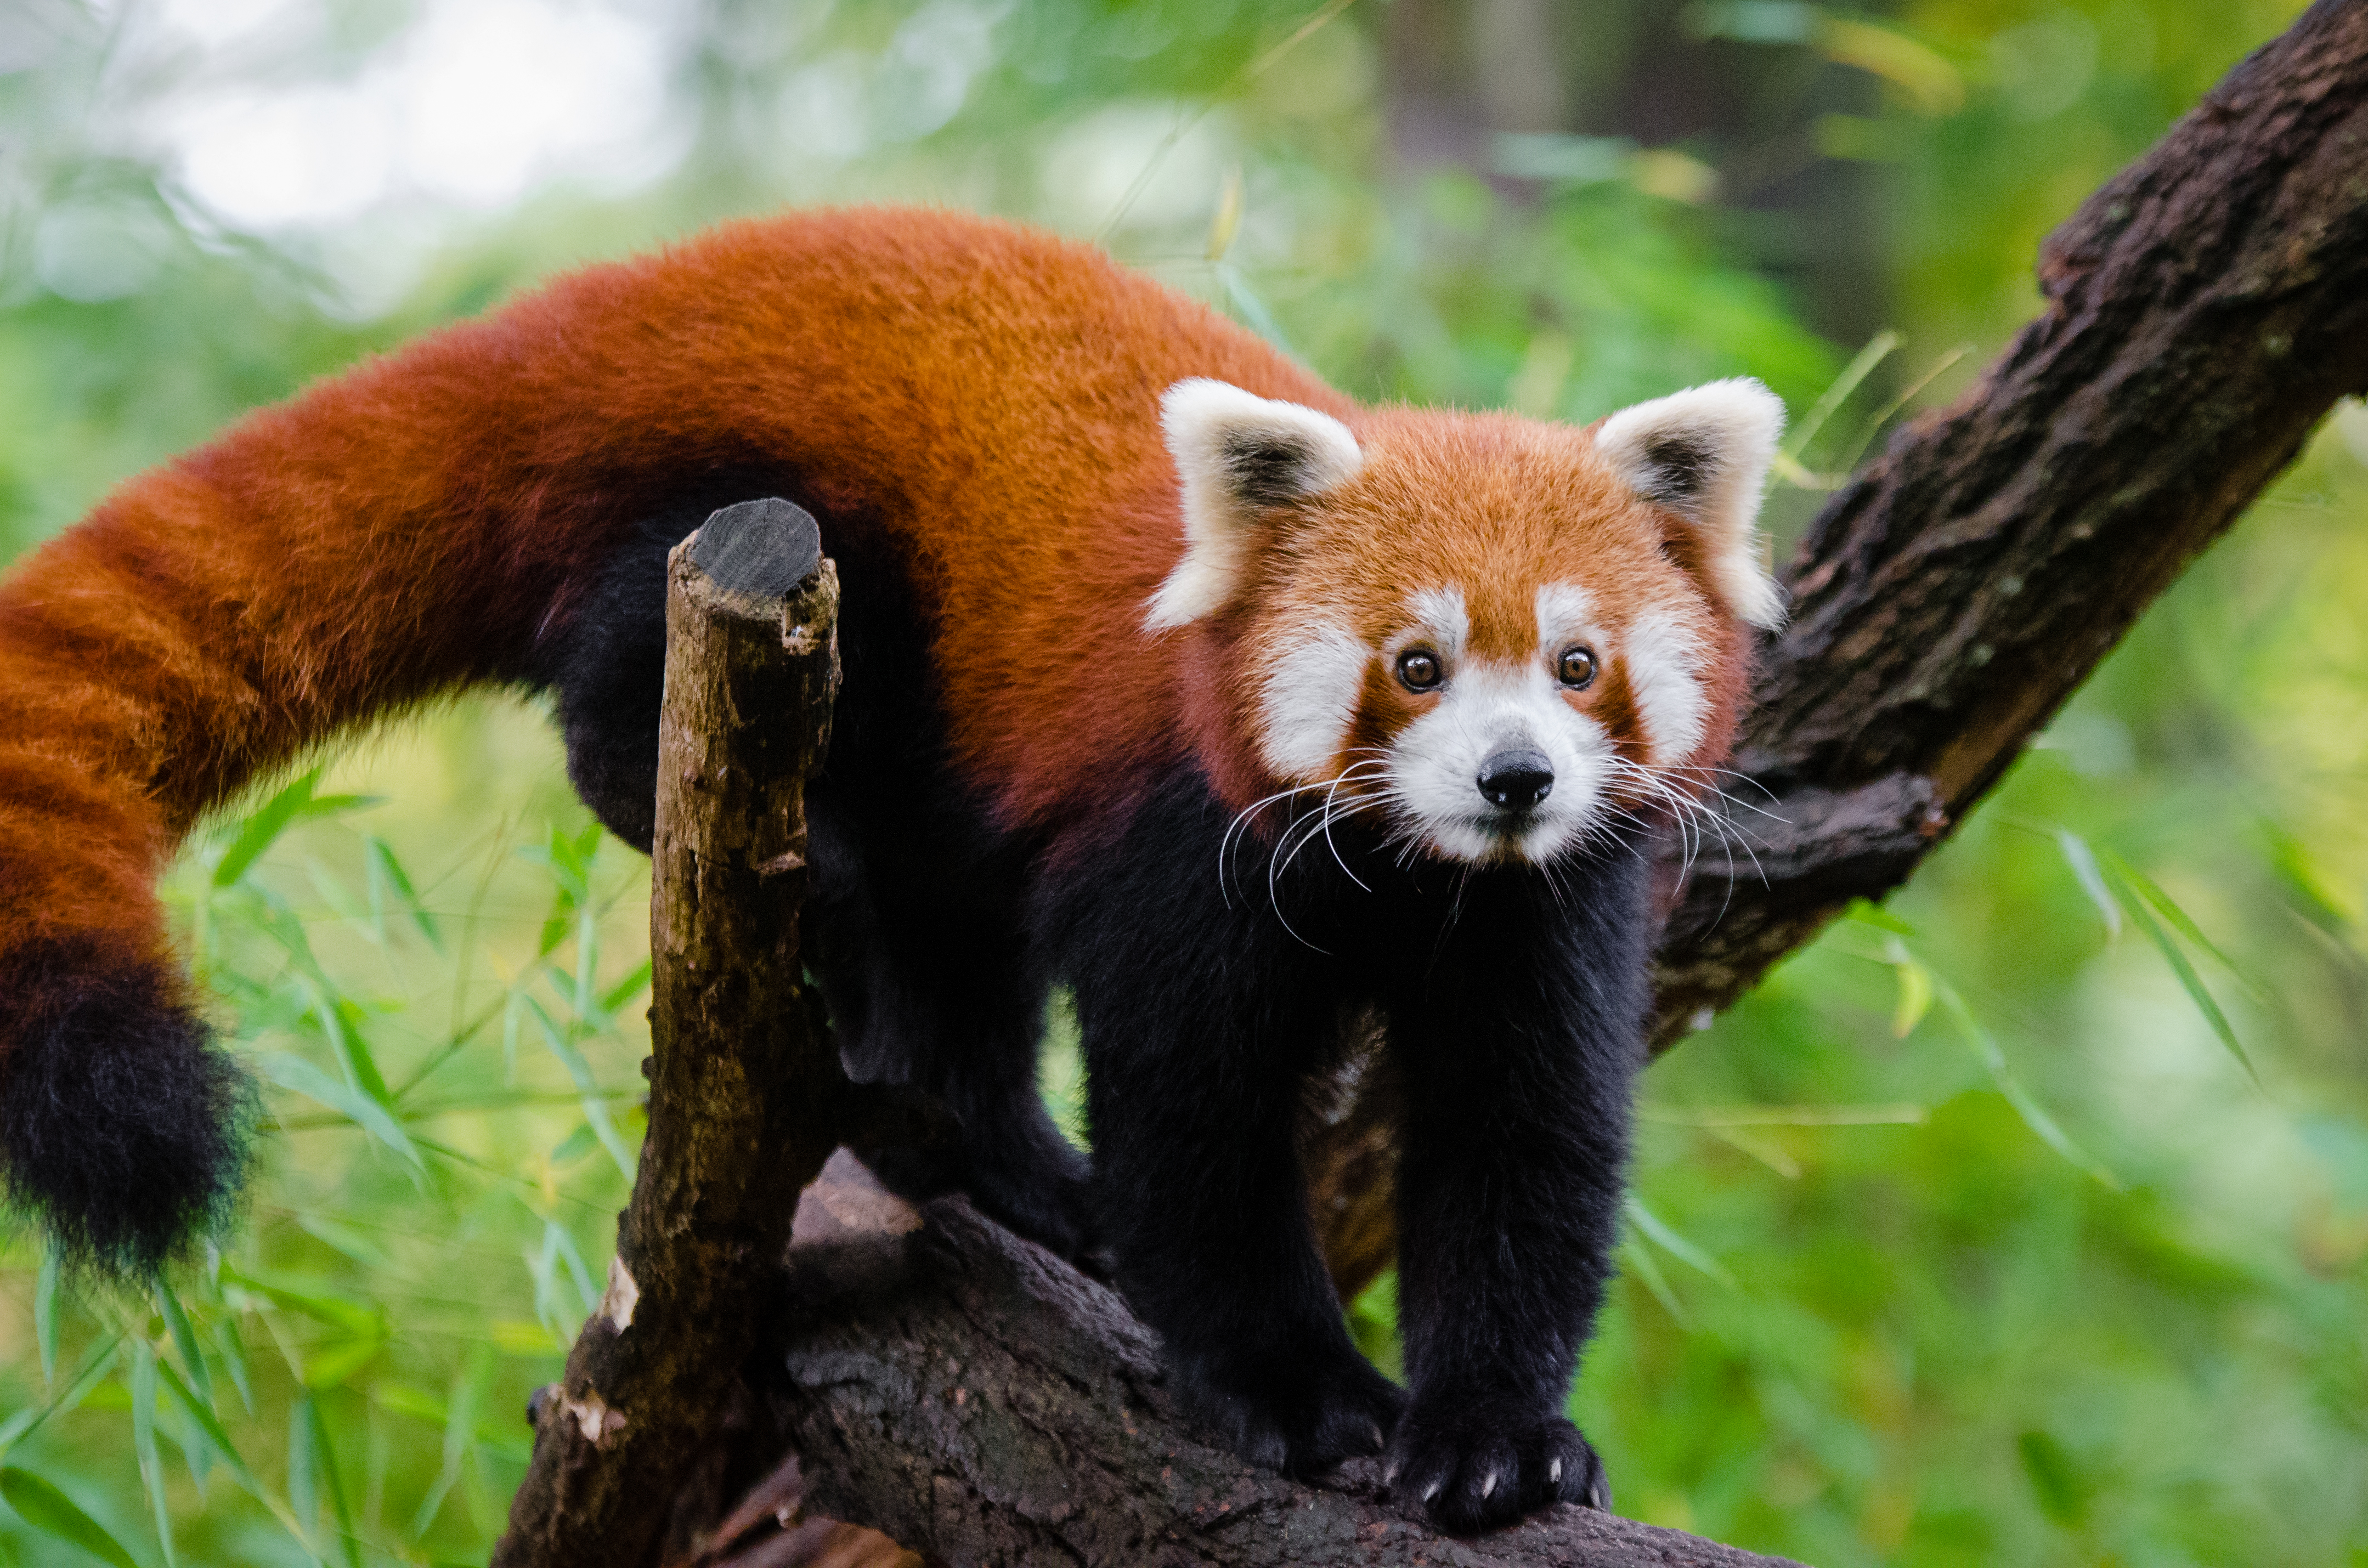
tree, nature, bokeh, blur, field, vintage, sweet, feet, animal, cute, female, wildlife, zoo, fur, orange, young, spring, green, high, red, foot, mammal, nikon, fauna, red panda, panda, 2015, face, nose, paw, tail, animals, ears, endangered, vertebrate, germany, deutschland, frhling, natur, paws, tier, depth, iso, ss, depthoffield, fell, grn, gesicht, baum, adorable, bamboo, d7000, roter, kleiner, niedlich, sues, suess, species, bedrohte, tierart, tierpark, weiblich, jungtier, jung, ohren, schwanz, nase, bedroht, ailurus, fulgens, mozilla, firefox, wochenende, weekend